Battle of the Crna Bend (1917)

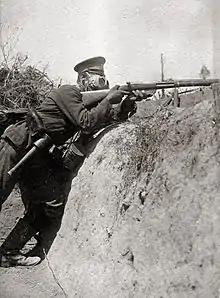
Bulgarian soldier firing his rifle from a trench

The 16th French Colonial Infantry Division, which was neighbouring the Italian 35th division to its east, was ordered to attack with its 12 battalions the positions of the Bulgarian 3/7 Infantry Brigade and parts of the German 201st Infantry Brigade (6 Bulgarian and German battalions in total). The artillery preparation for the attack began at 4:30 and peaked in intensity about an hour later. The Allied bombardment destroyed many of the Bulgarian forward infantry observation posts, caused damage to the fortifications and covered the three hills that were the attack's objectives in a dense cloud of smoke and dust. At 6:30, the French infantry advanced with three regiments in the first line and one regiment in reserve.